Glen Wyllin

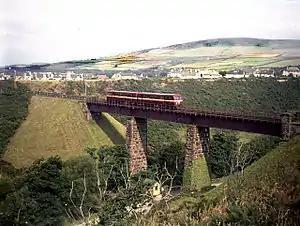
Railway diesel cars cross Glen Wyllin viaduct

Glen Wyllin is a glen in the Isle of Man. It is one of the officially-listed Manx National Glens.